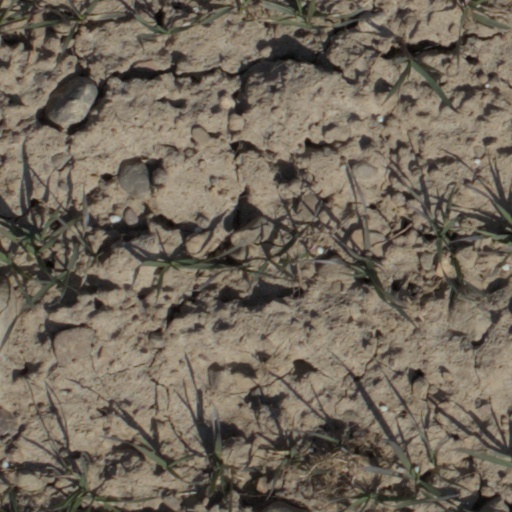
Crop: wheat